János Áder

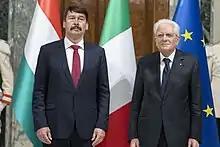
Áder with Italian President Sergio Mattarella in September 2021

During the same period, Áder entered the national and international media spotlight for refusing to submit a government-sponsored revision to Act CCIV of 2011 on National Higher Education for constitutional review. The amendment, known domestically as "lex CEU", impacted foreign-operating universities, including the Central European University (CEU). Áder signed the educational amendment into law on 10 April despite protest and criticism from both domestic and international activists, scholars, and academic institutions, claiming the amendment did not seem to conflict with the constitution or international treaties. Áder's decision sparked a protest in front of the Sándor Palace, while Wikipedia pages about Áder in several languages were vandalized.